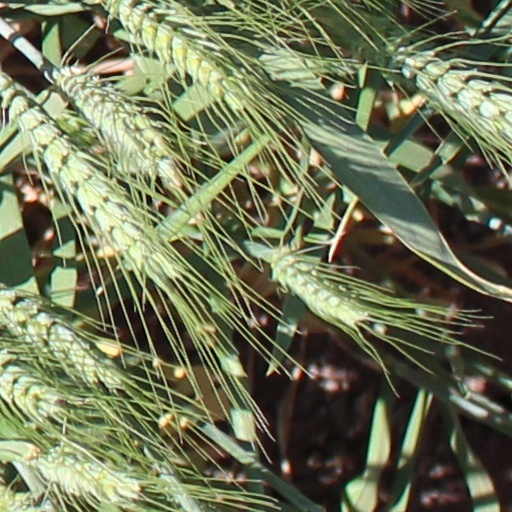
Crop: wheat